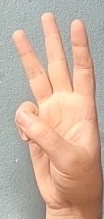
ASL sign: 6